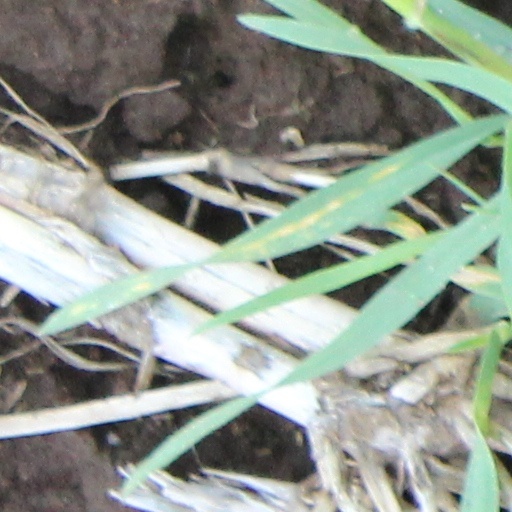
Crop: wheat